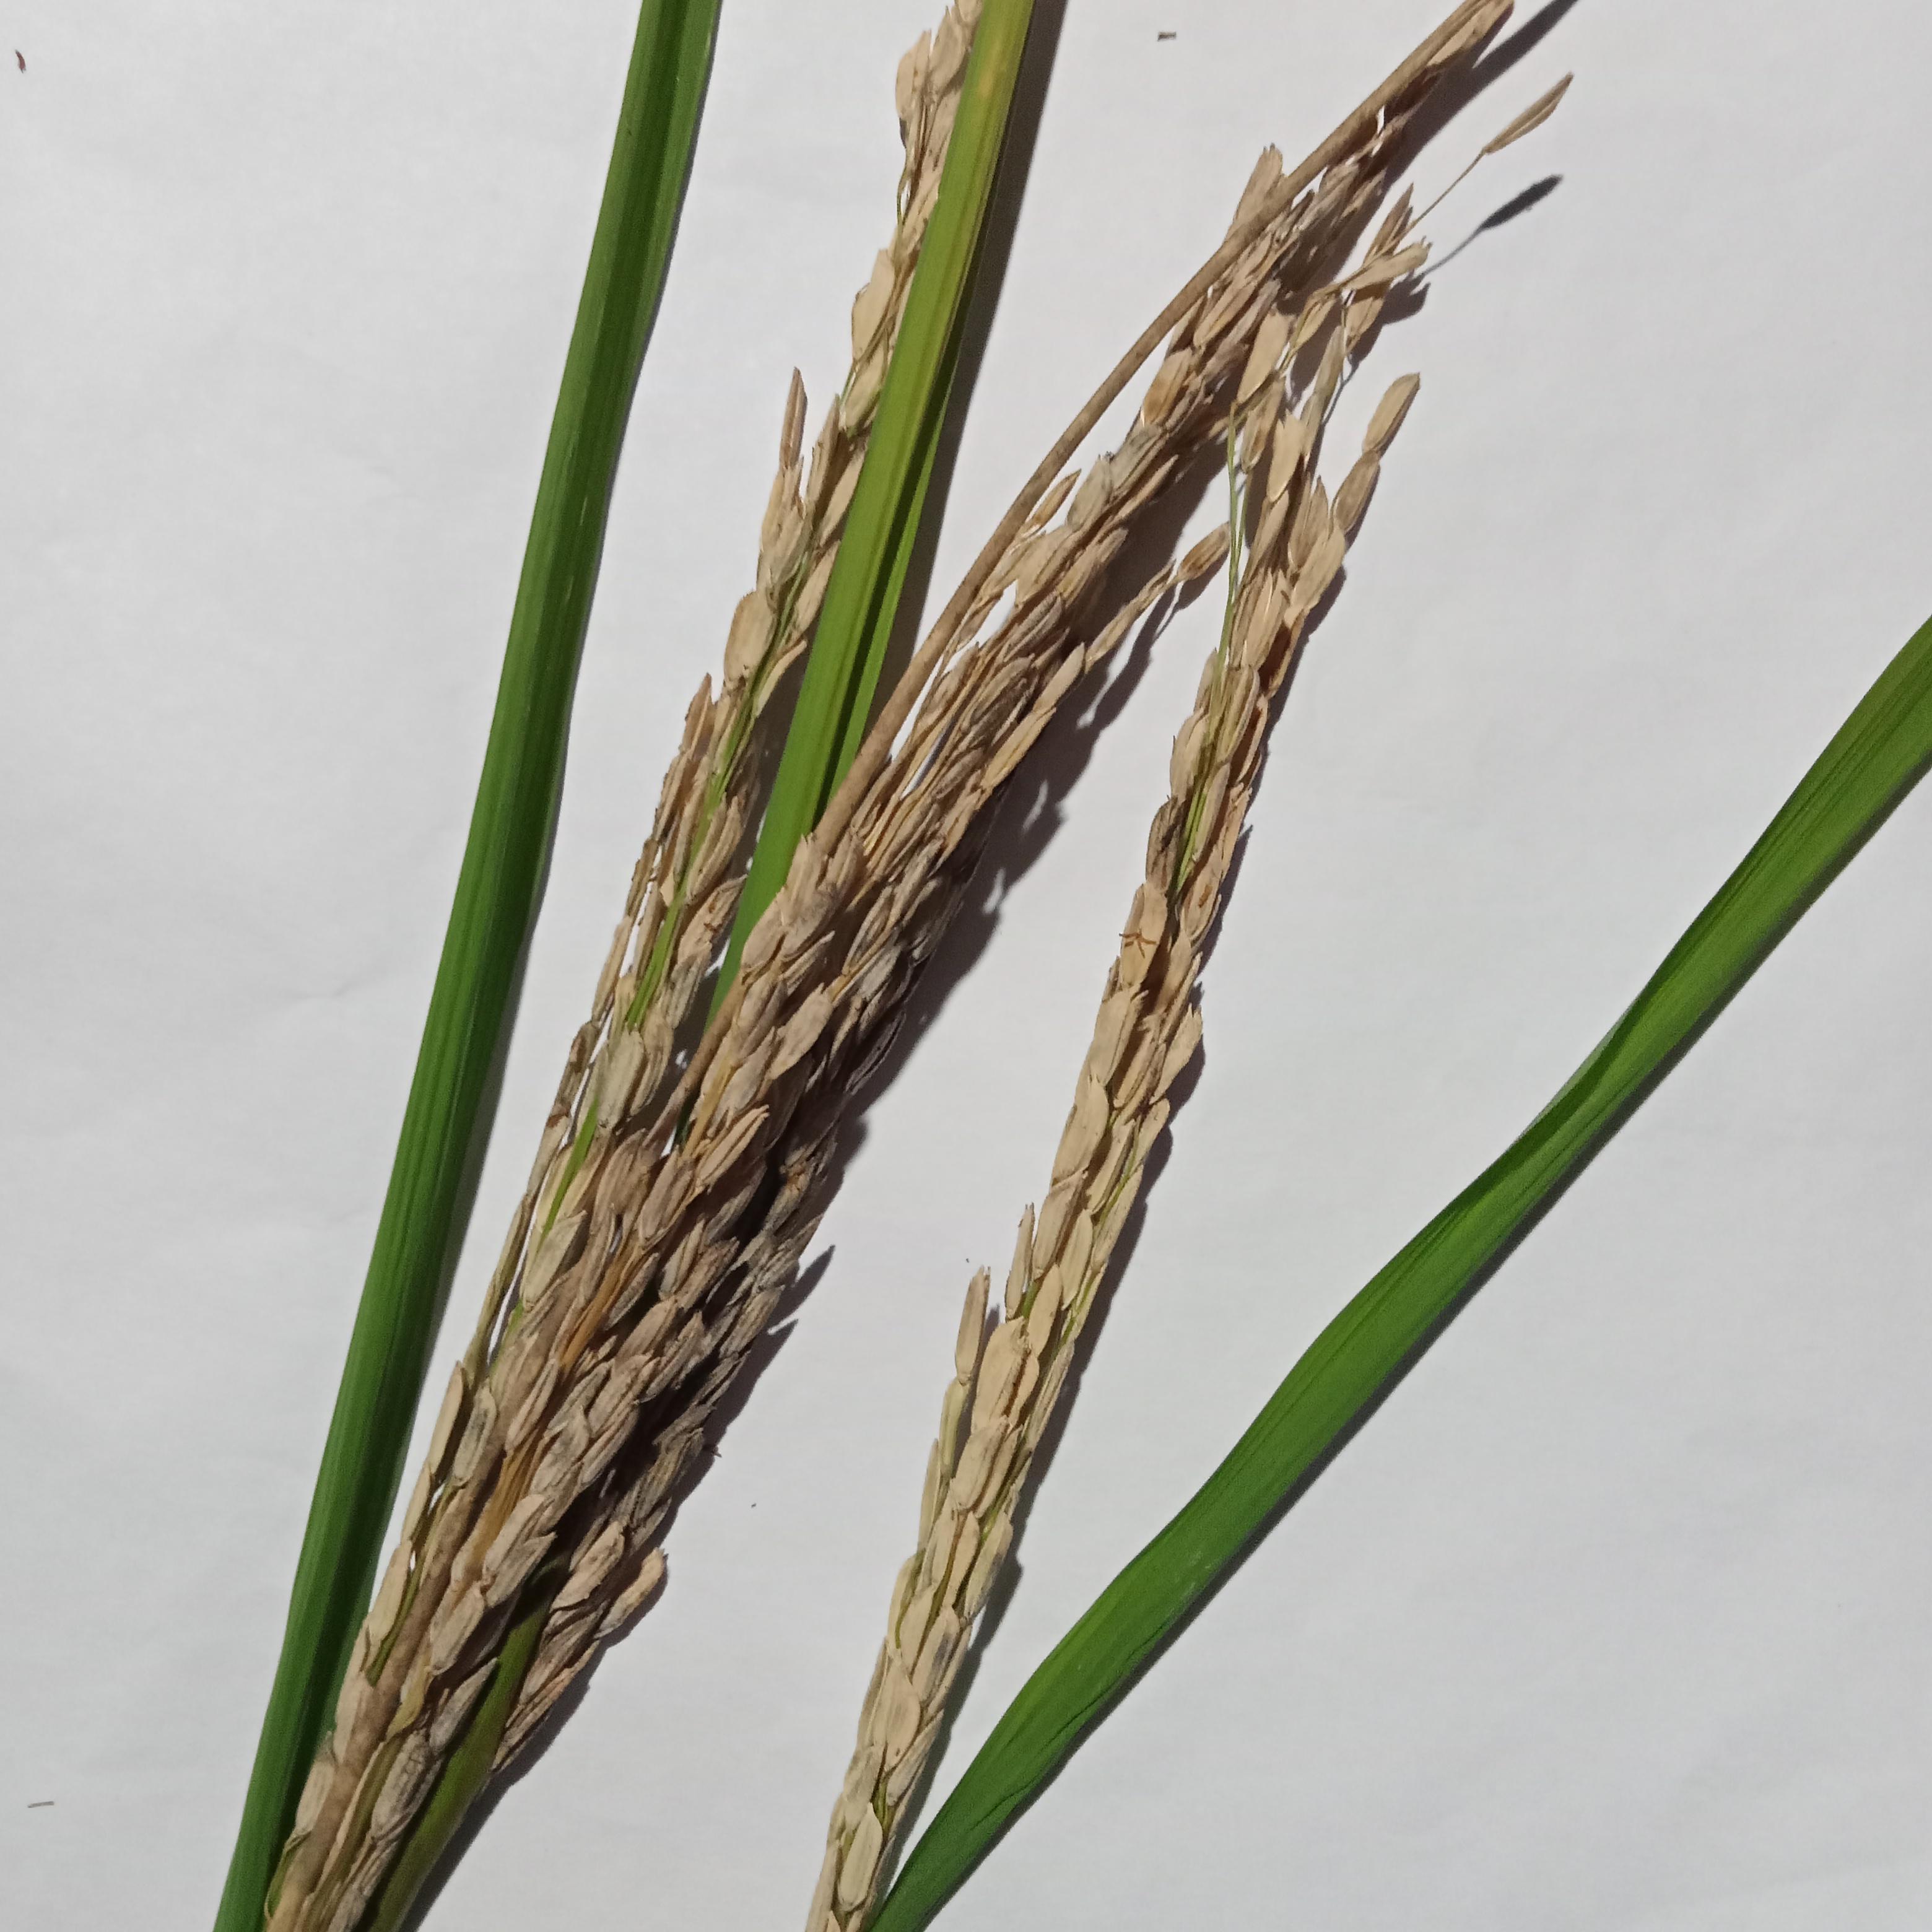
Label: Rice___Neck_Blast